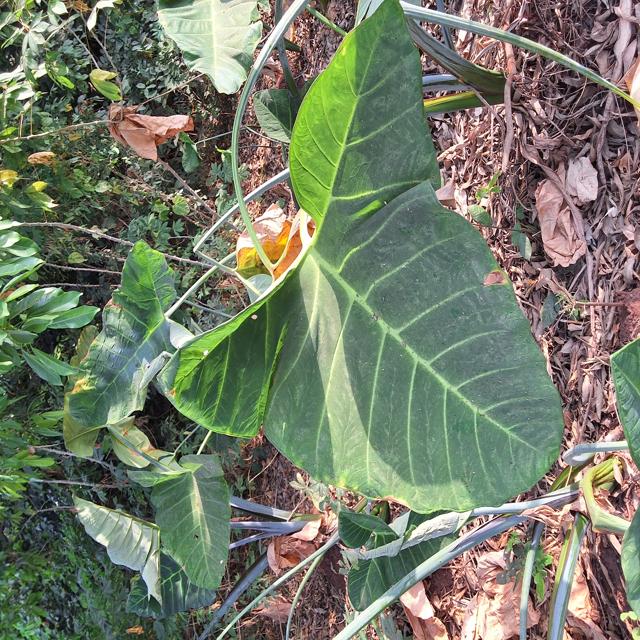
Label: Early_Blight